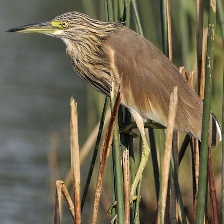
Species: SQUACCO HERON
Scientific name: ARDEOLA RALLOIDES
ImageNet parent category: little_blue_heron